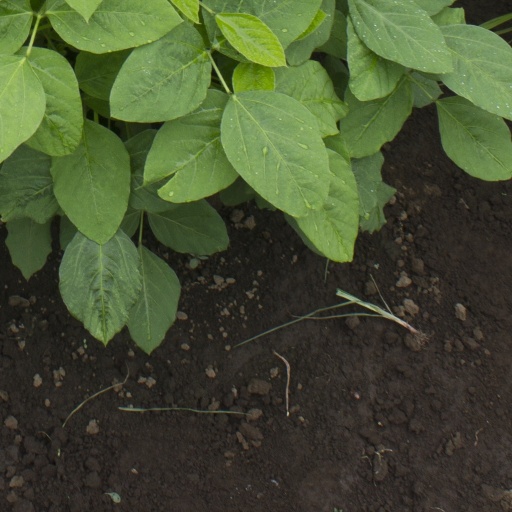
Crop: soybean